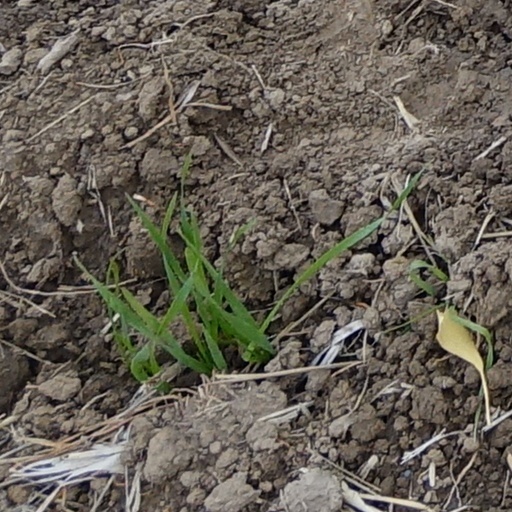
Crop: wheat